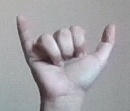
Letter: ya